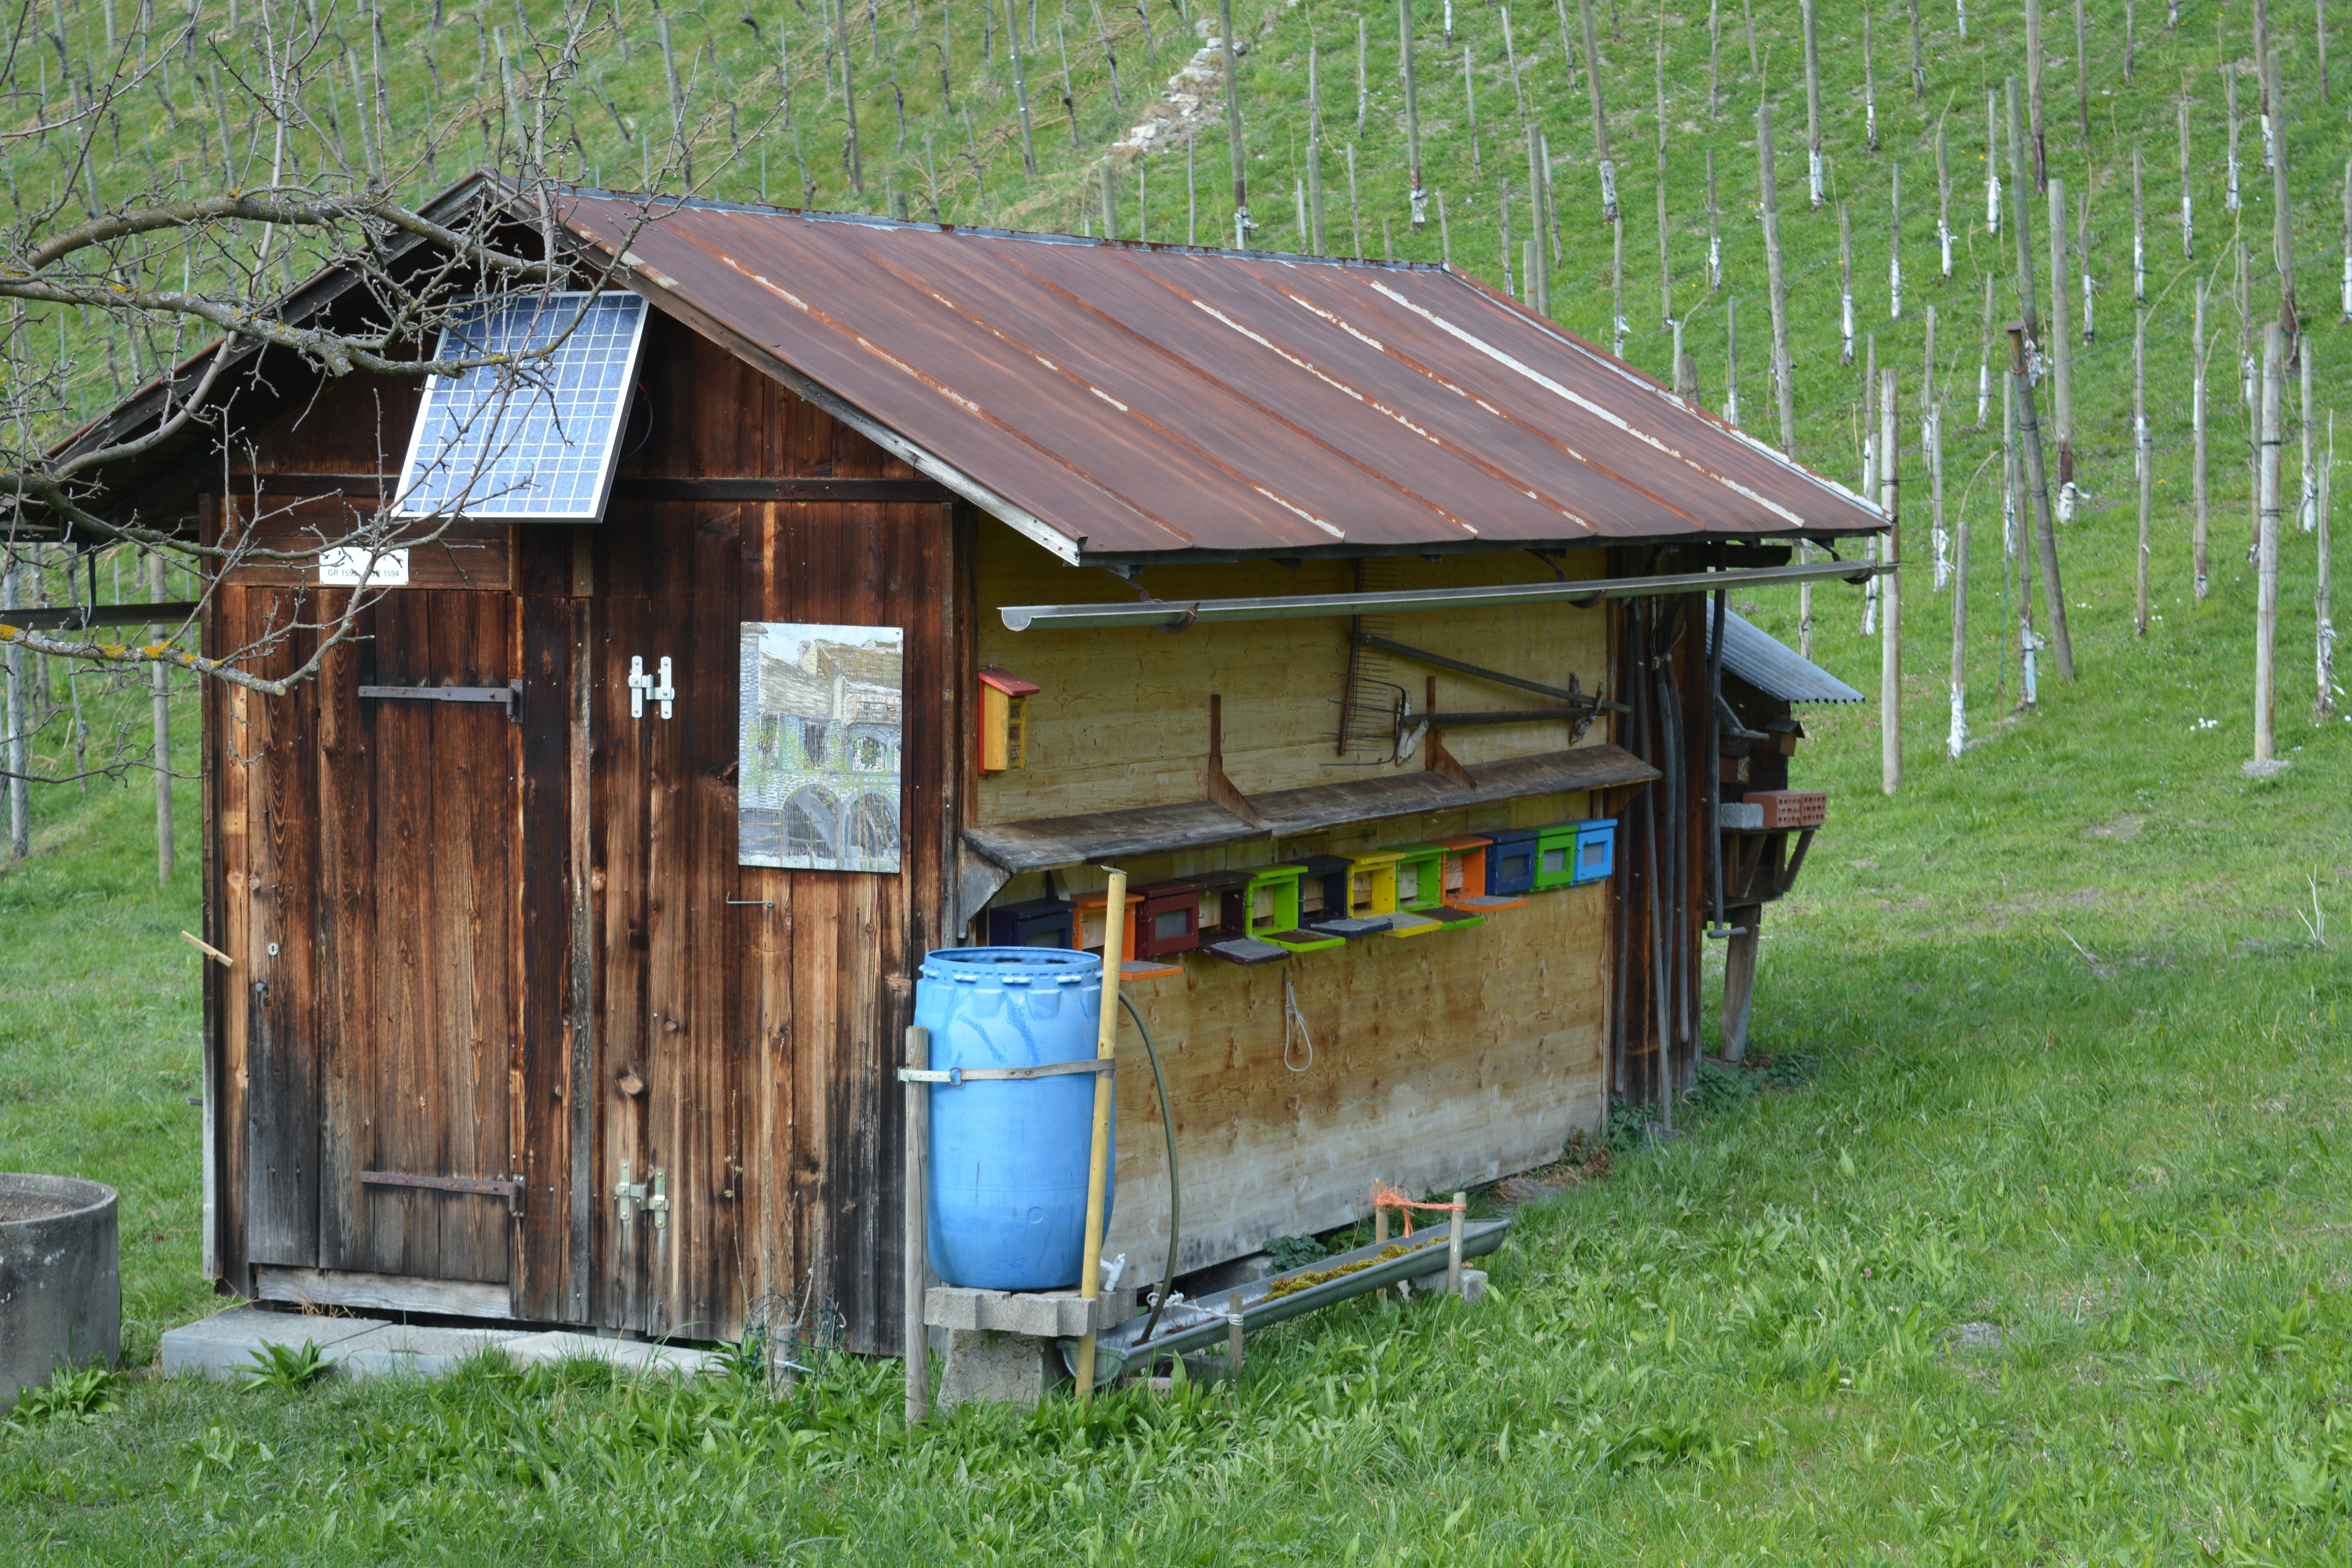
nature, building, shed, honey, hut, shack, pollination, insect, backyard, agriculture, beekeeper, animals, bee, outhouse, nectar, rural area, bee house, honey bees, outdoor structure